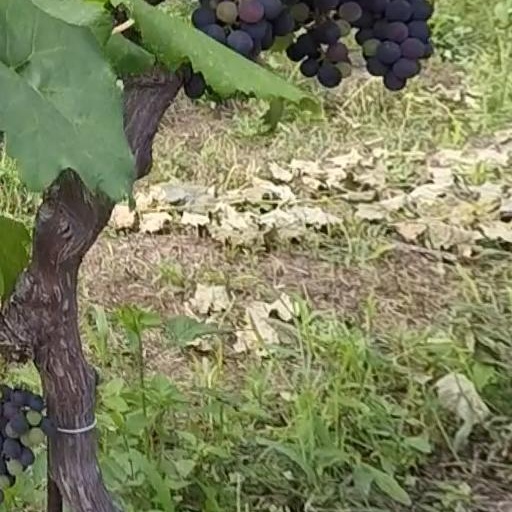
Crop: grape